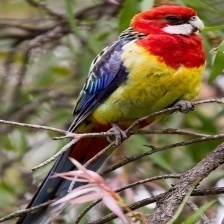
Species: EASTERN ROSELLA
Scientific name: PLATYCERCUS EXIMIUS